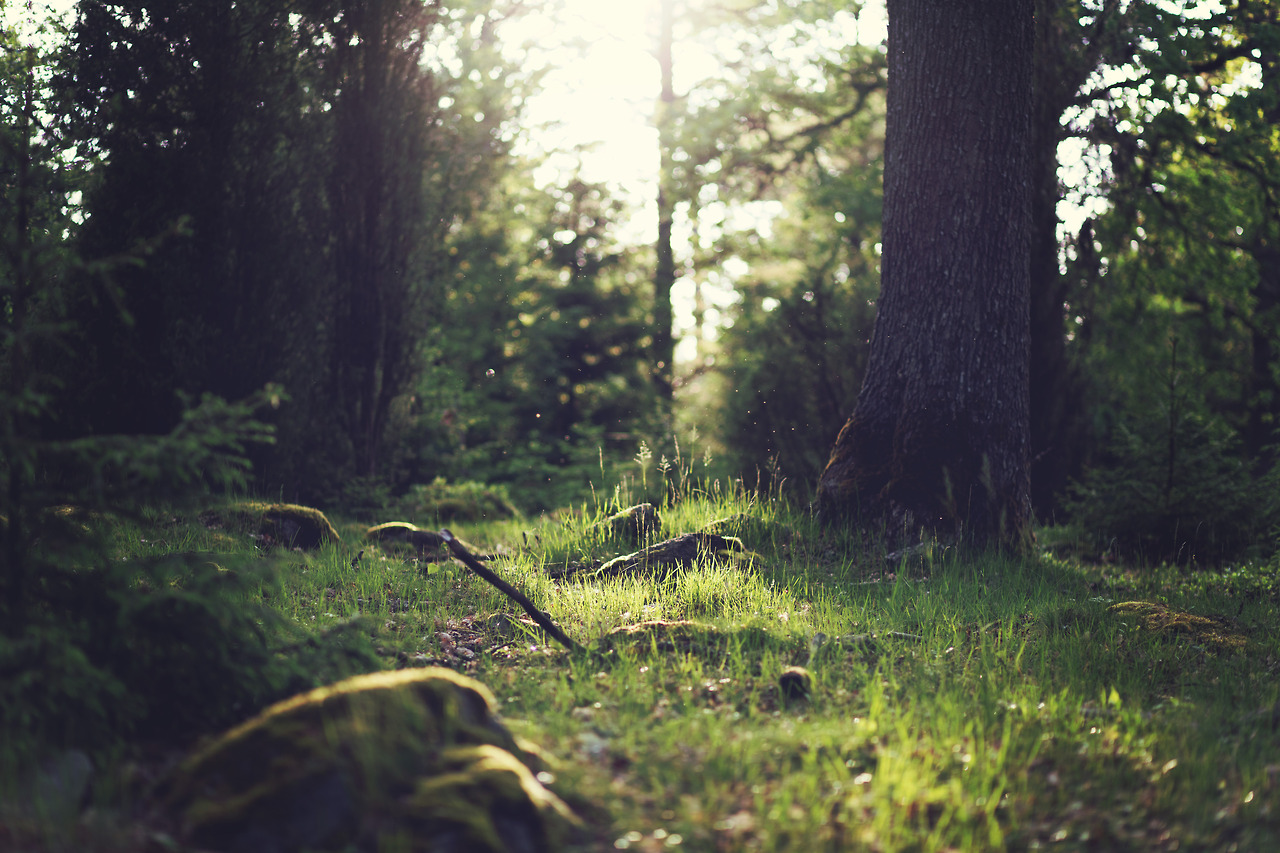
tree, nature, forest, grass, wilderness, plant, wood, lawn, meadow, sunlight, morning, leaf, wildlife, green, jungle, autumn, trees, sunny, rainforest, wetland, roots, woodland, habitat, ecosystem, old growth forest, natural environment, geographical feature, atmospheric phenomenon, woody plant